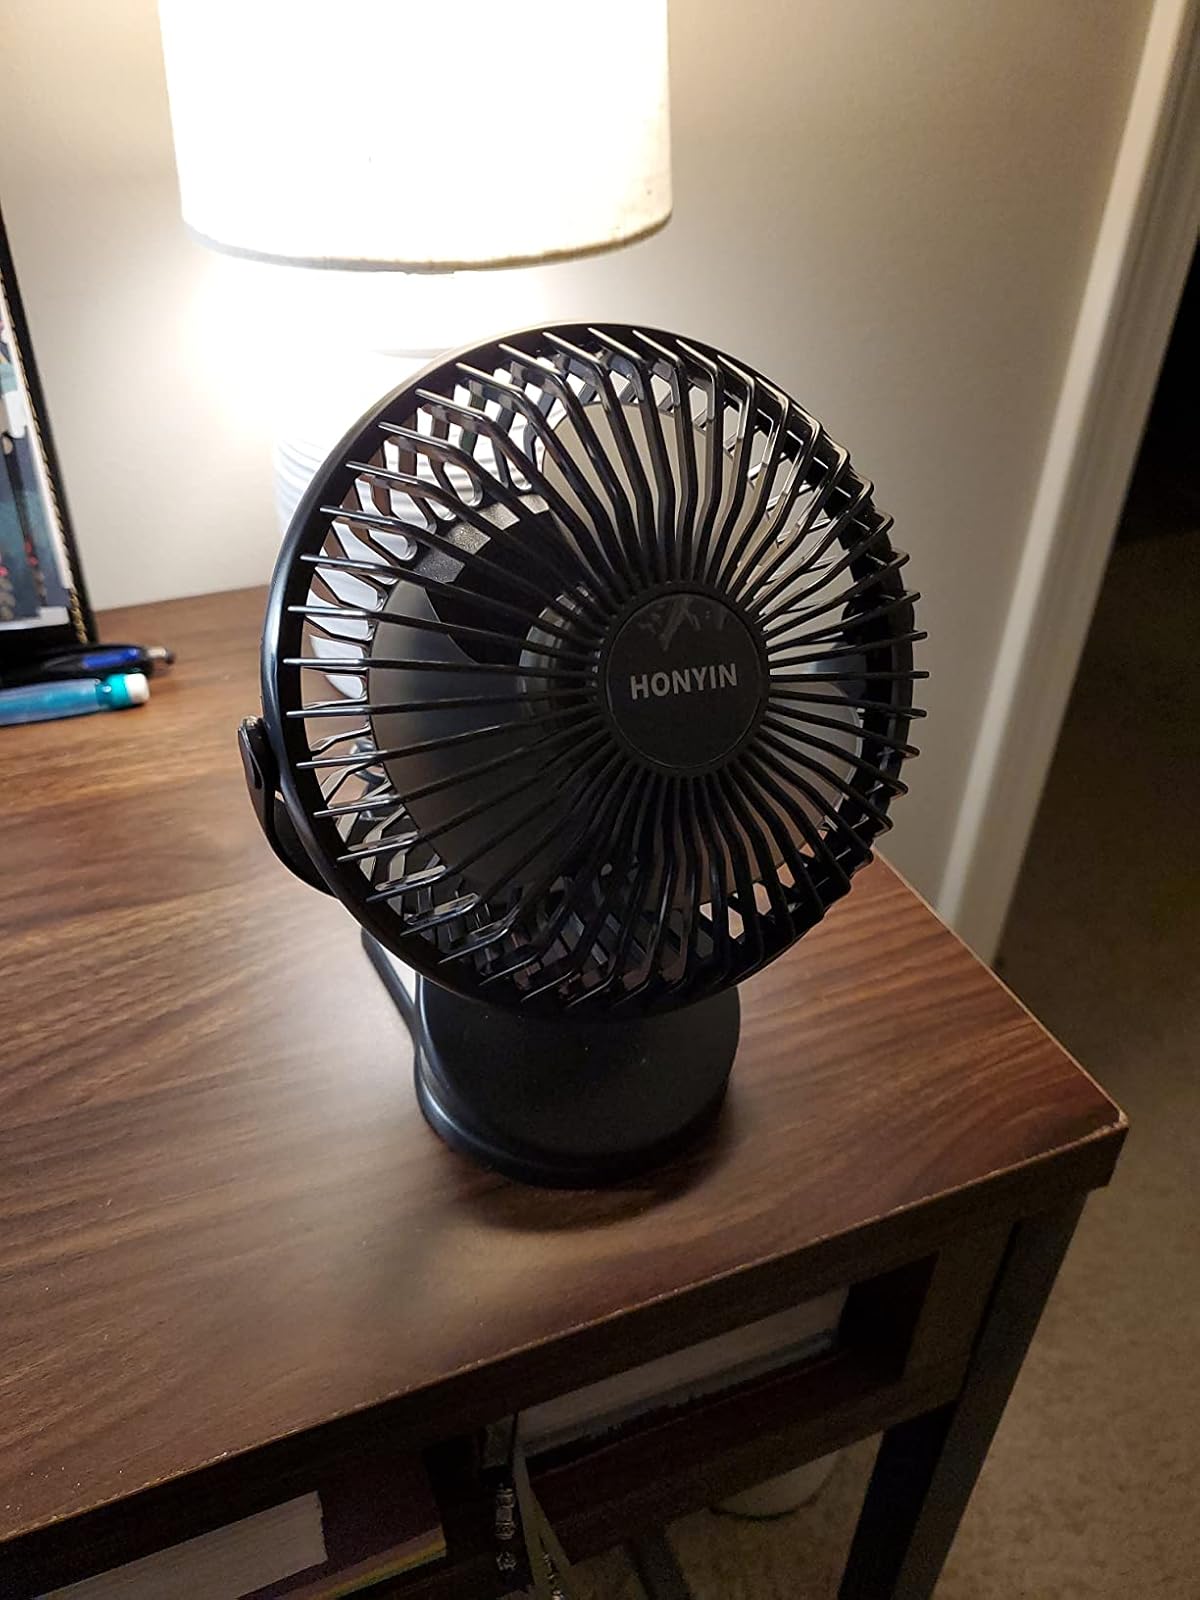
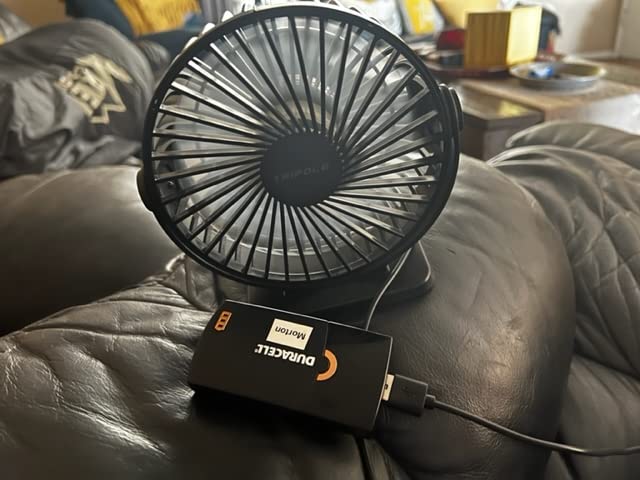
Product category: fan
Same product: no